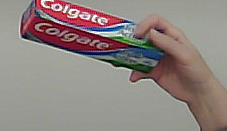
Product: colgate_toothpaste